Odegaard Undergraduate Library

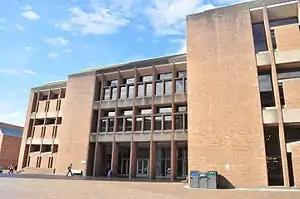
Odegaard Undergraduate Library main entrance

The Charles E. Odegaard Undergraduate Library (OUGL) is a library on the campus of the University of Washington in Seattle, Washington. It houses secondary stacks, a learning commons and on-campus technology resources for students, primarily undergraduates. Named after the 19th president of the university, it opened in 1972, replacing the small undergraduate library previously located at Suzzallo Library.